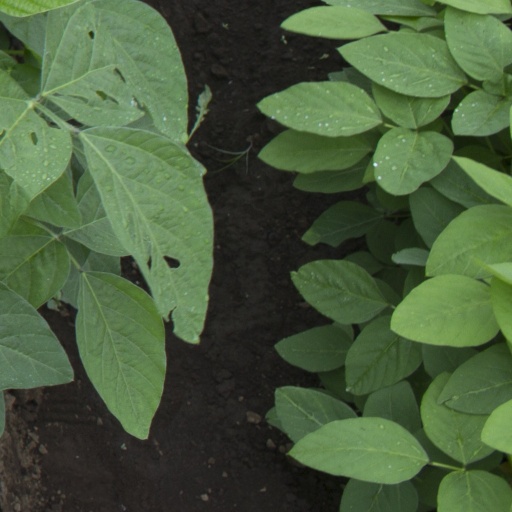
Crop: soybean